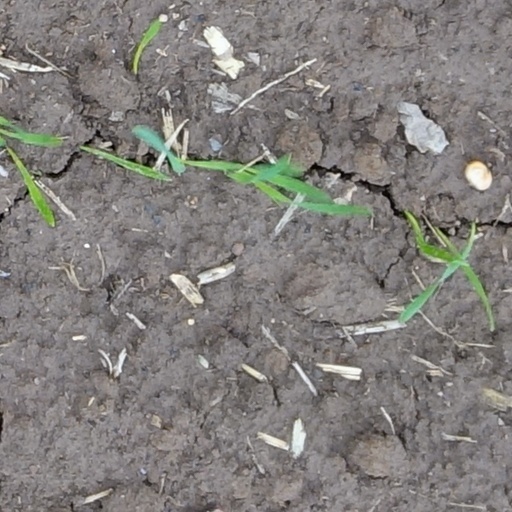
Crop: wheat